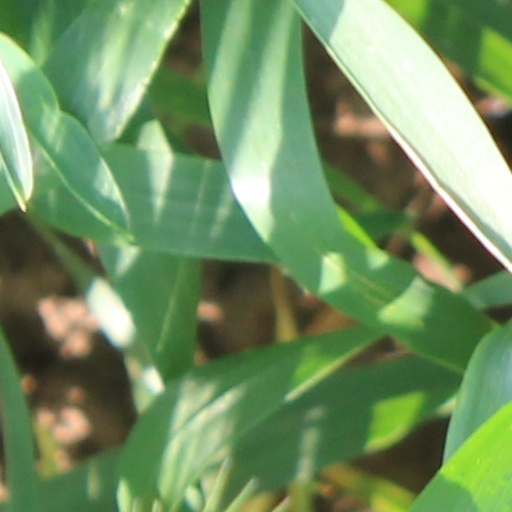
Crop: wheat